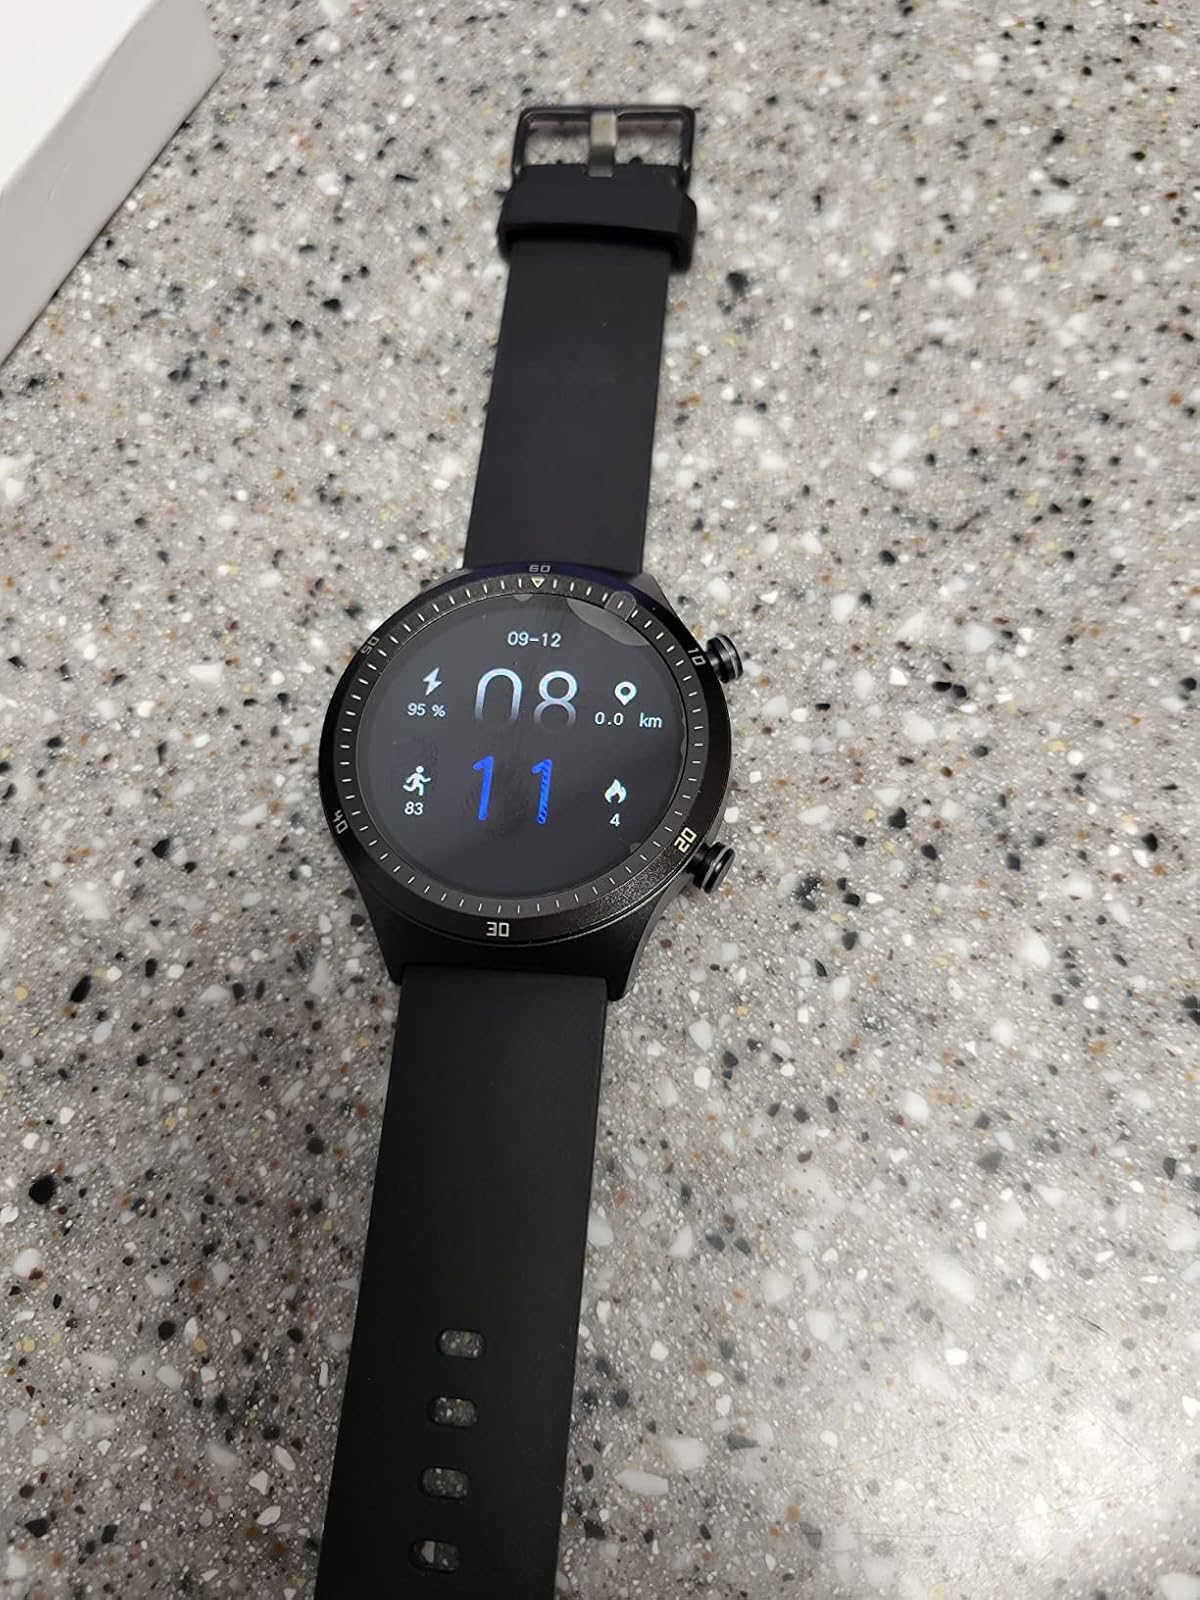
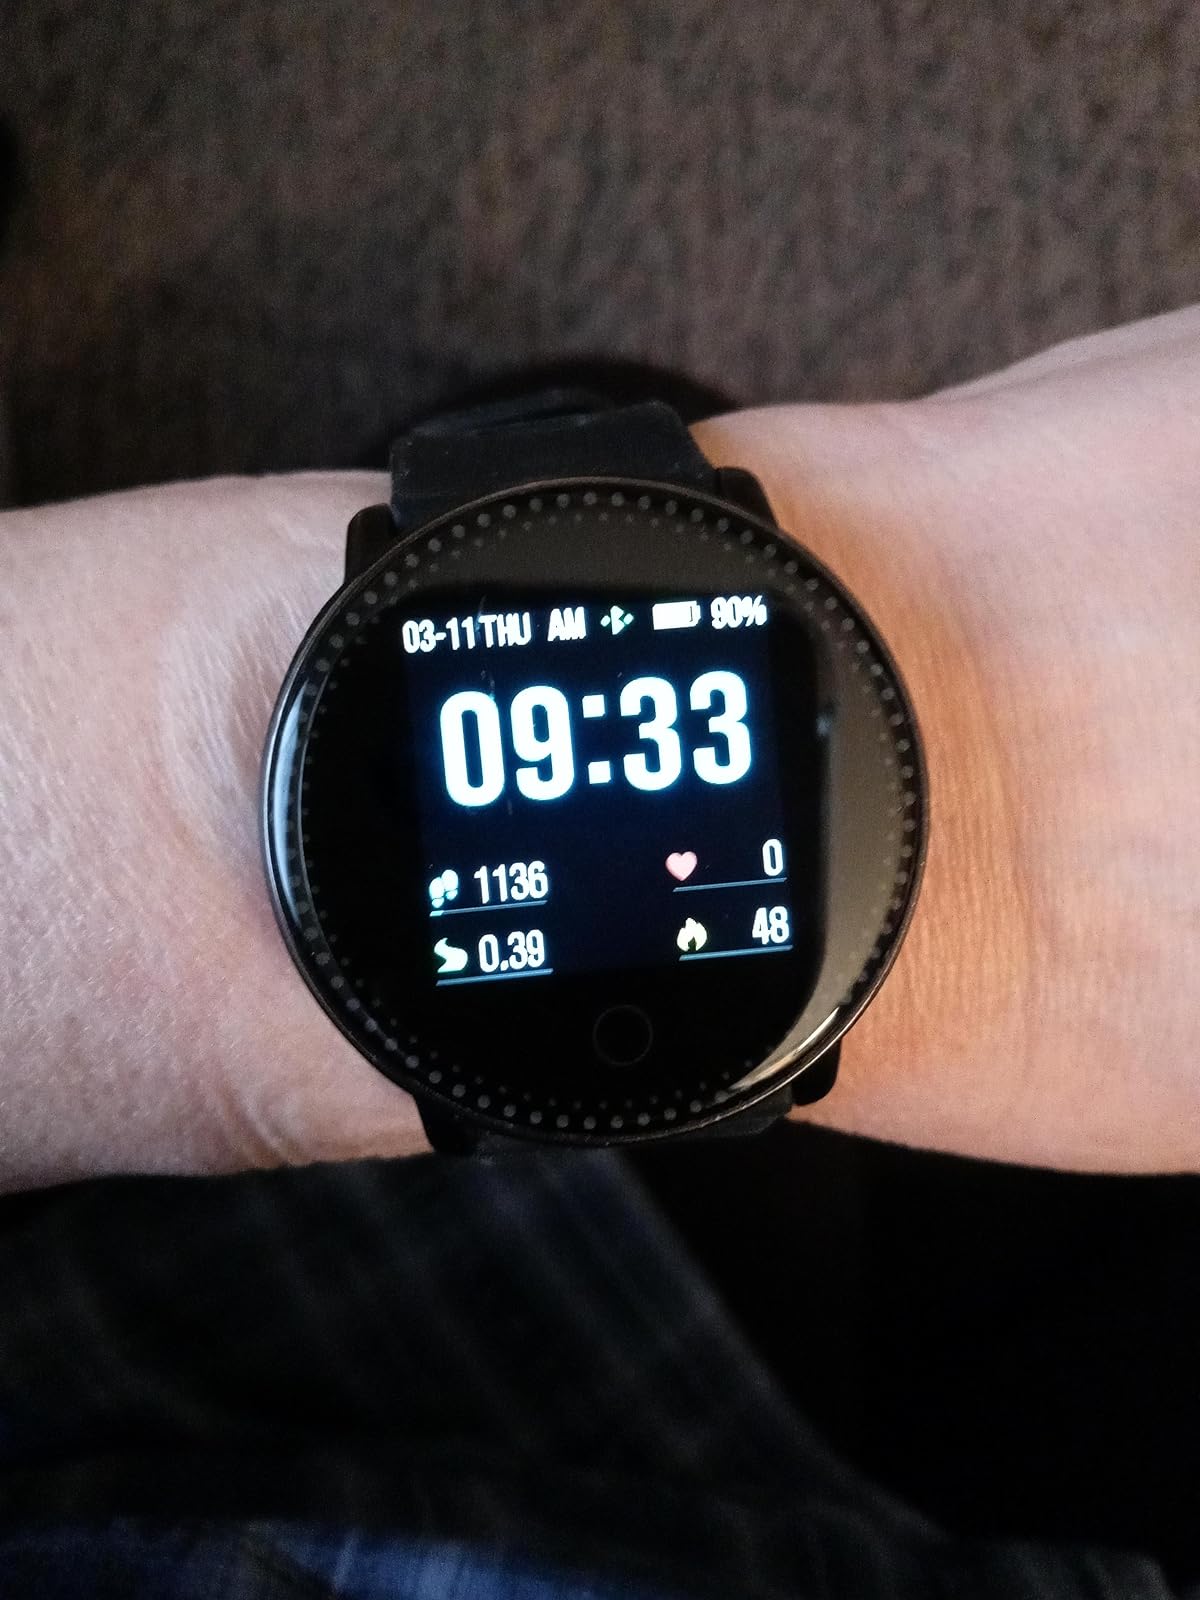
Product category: smartwatch
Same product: no